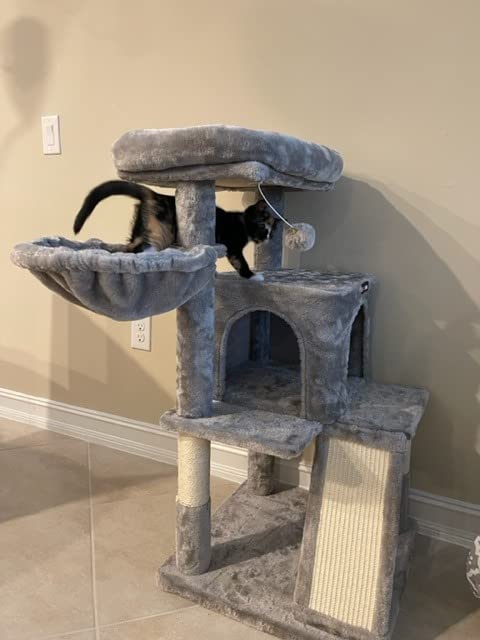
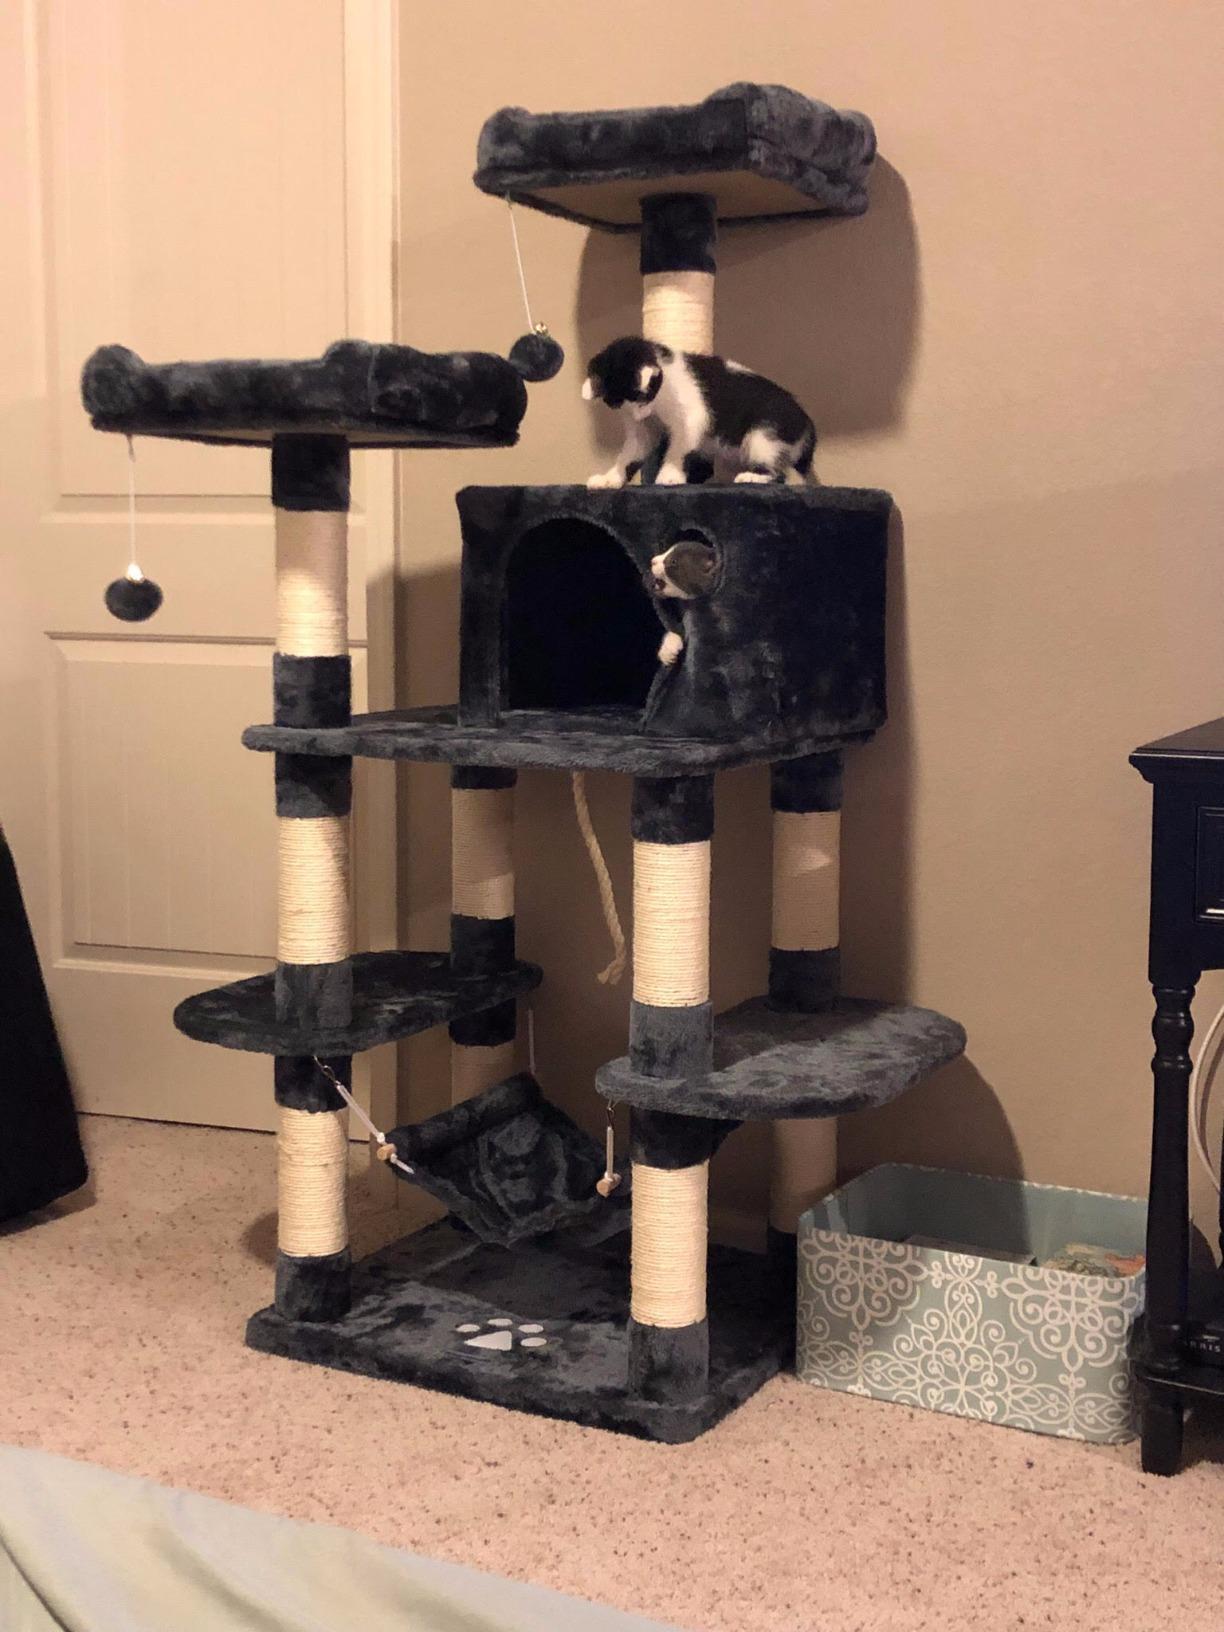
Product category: items_cat tree
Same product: no